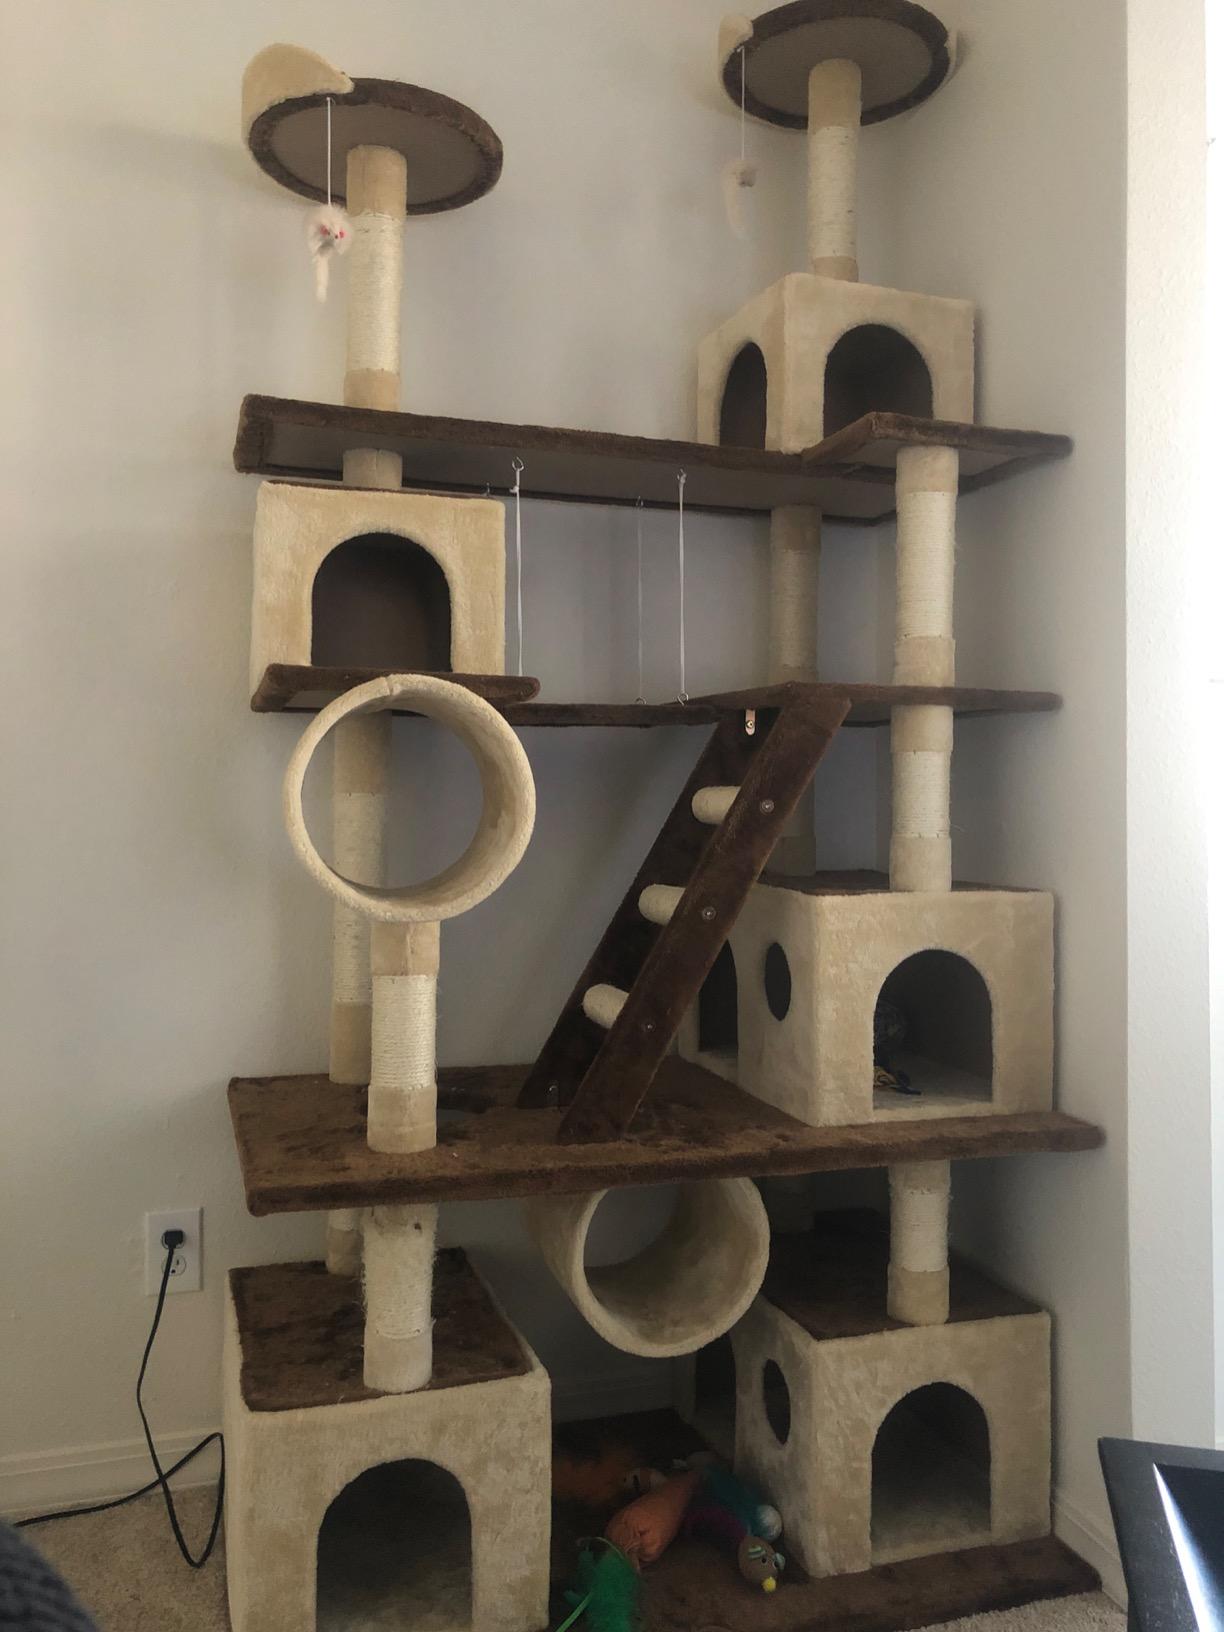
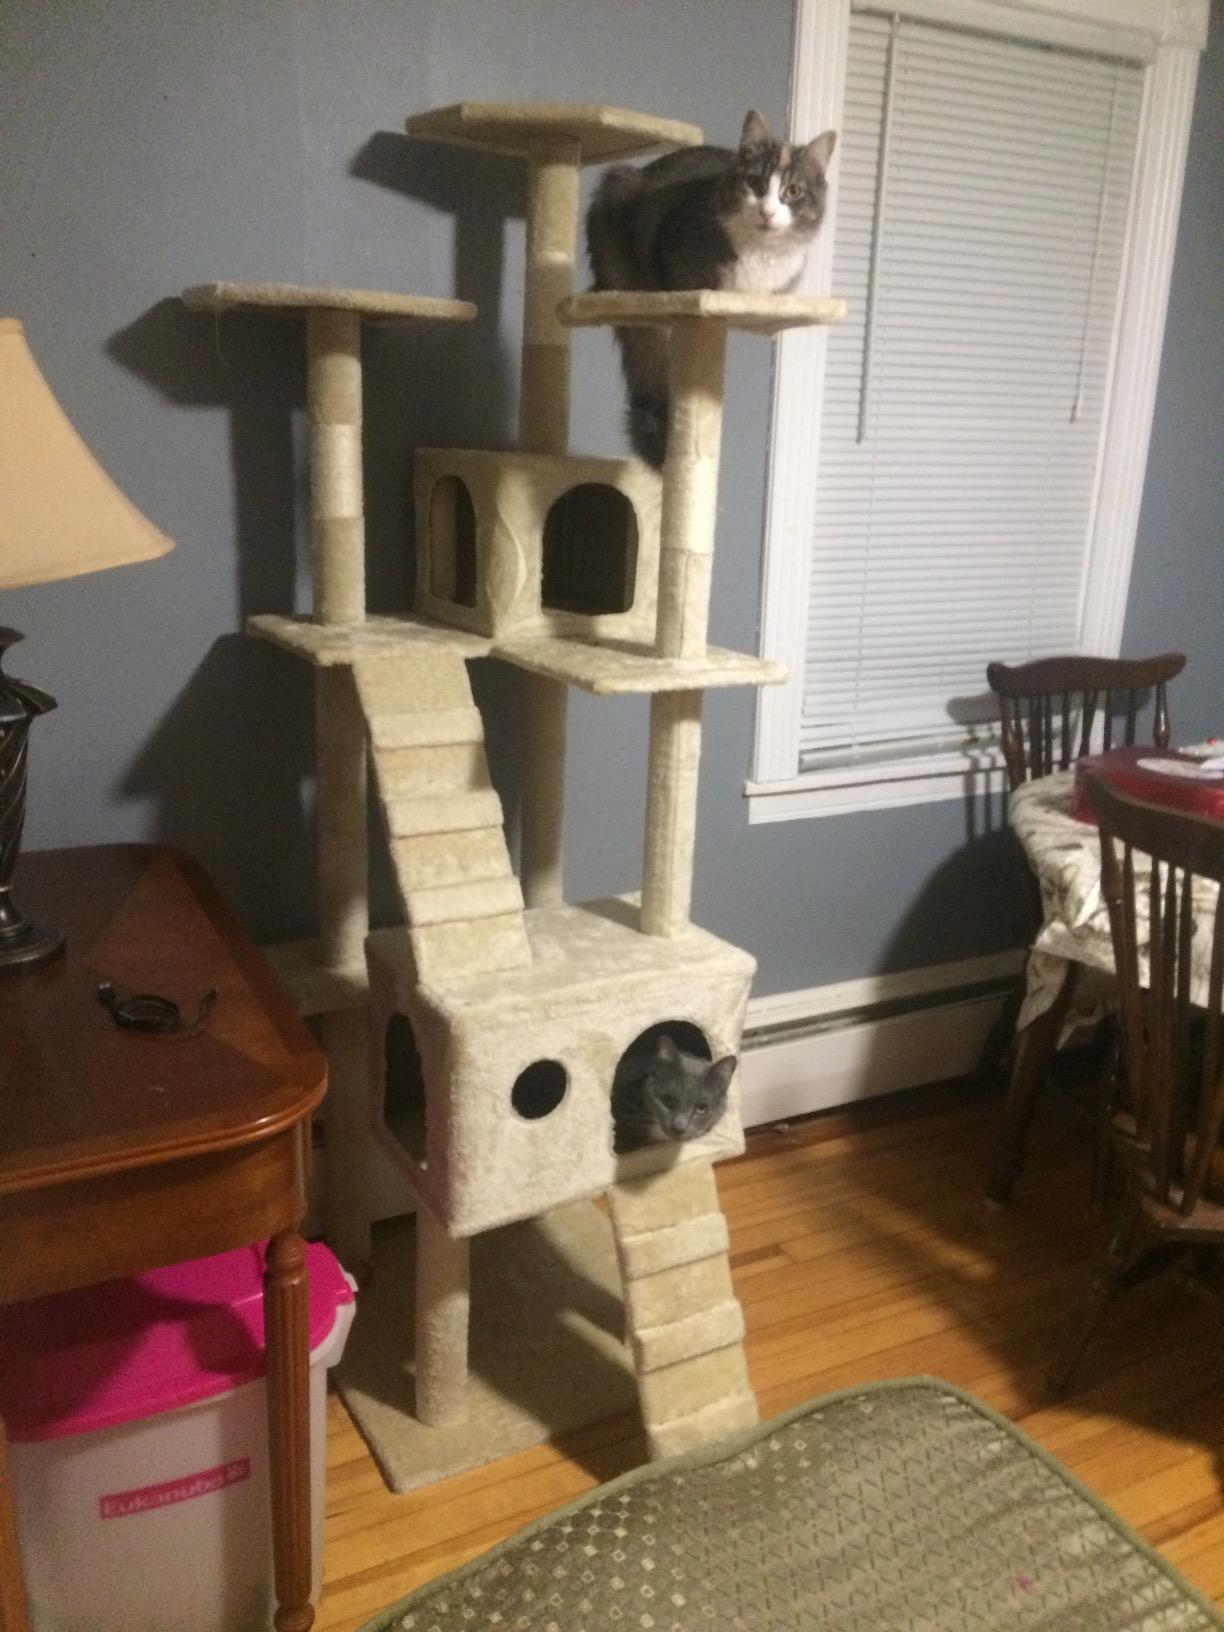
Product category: items_cat tree
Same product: no